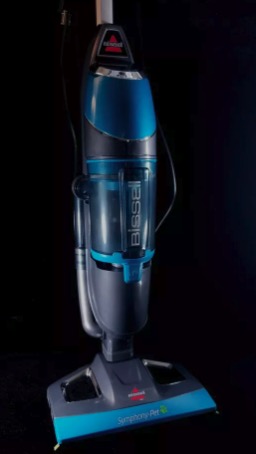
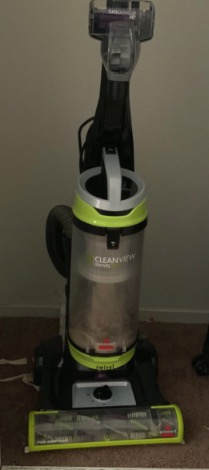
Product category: items_vacuum
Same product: no